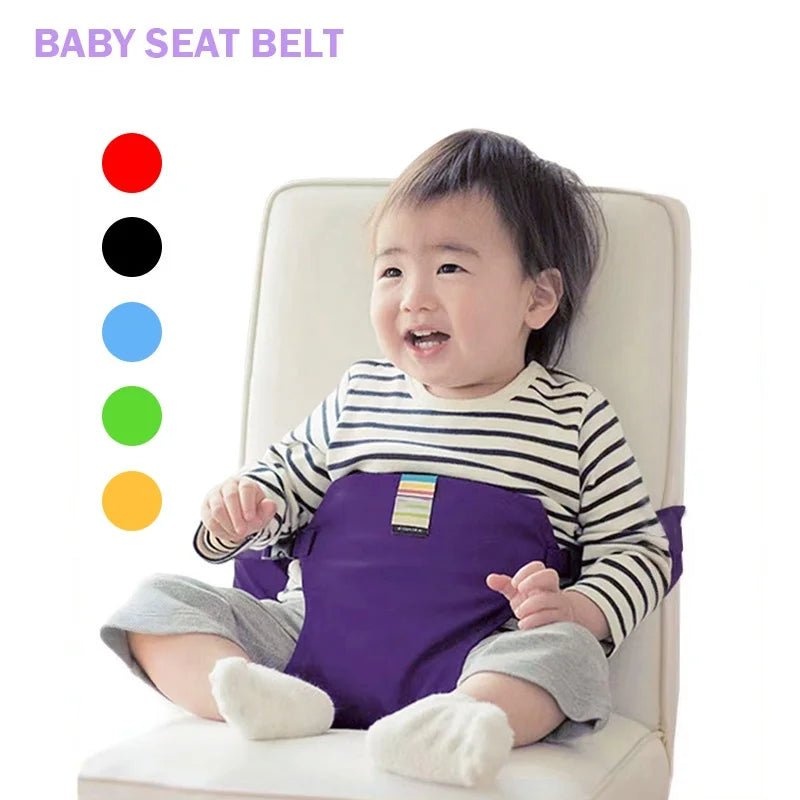
Ceinture de chaise pour bébé
Notre Ceinture de chaise pour bébé : La solution pratique et sécurisée pour les repas Notre Ceinture de Chaise pour Bébé est l’accessoire indispensable pour les parents soucieux de la sécurité et du confort de leur enfant lors des repas. Ce dispositif ingénieux offre une alternative pratique aux sièges enfants traditionnels, permettant une utilisation facile à la maison comme à l’extérieur. Sécurité et praticité : le duo gagnant pour les repas de bébé avec Notre Ceinture de chaise pour bébé Fini les inquiétudes liées aux mouvements imprévisibles de votre enfant pendant les repas ! La ceinture de chaise pour bébé assure une stabilité optimale, évitant les risques de chute tout en offrant une liberté de mouvement suffisante. Son fonctionnement simple et sa durabilité en font un investissement judicieux pour tous les parents. Une solution polyvalente pour tous les environnements Que ce soit à la maison, au restaurant ou chez des amis, Notre Ceinture de Chaise pour Bébé s’adapte à toutes les situations . Son design compact et léger permet de l’emporter partout, offrant une flexibilité inégalée par rapport aux sièges enfants traditionnels. Plus besoin de s’encombrer d’équipements volumineux lors de vos déplacements ! Notre Ceinture de chaise pour bébé : l’allié des parents modernes Dans notre monde en constante évolution, les parents cherchent des solutions pratiques et efficaces pour faciliter leur quotidien. Notre ceinture de chaise pour bébé répond parfaitement à ce besoin, en alliant sécurité, confort et facilité d’utilisation. Elle s’impose comme un must have pour les jeunes parents et les futurs parents. Favoriser l’autonomie de bébé e n toute sécurité L’utilisation de Notre Ceinture de Chaise pour Bébé contribue au développement de l’autonomie de l’enfant lors des repas . Elle permet à votre petit de s’asseoir à table comme un grand, tout en bénéficiant de la sécurité nécessaire . Cette approche favorise une expérience positive autour des repas et encourage les bonnes habitudes alimentaires dès le plus jeune âge. « Installez votre bébé en moins de 10 secondes, où que vous soyez ! » Grâce à son système de fixation rapide et intuitif , Notre Ceinture de Chaise pour Bébé se met en place en un clin d’œil. Plus besoin de perdre du temps avec des installations complexes ou encombrantes. En quelques gestes simples, votre enfant est confortablement et sûrement installé, prêt à partager un moment de convivialité en famille. « Dites adieu au stress des repas avec 99% de sécurité garantie » Notre Ceinture de Chaise pour Bébé offre un niveau de sécurité optimal , permettant aux parents de profiter sereinement des repas en famille. Son système de fixation robuste et ses matériaux de haute qualité assurent une stabilité à toute épreuve, même avec les bébés les plus remuants. Retrouvez la tranquillité d’esprit et concentrez vous sur les moments précieux partagés avec votre enfant. « Gagnez 30 minutes par jour grâce à sa facilité de nettoyage » Fini les longues séances de nettoyage après chaque repas ! Notre Ceinture de Chaise pour Bébé est conçue avec des matériaux faciles à nettoyer, résistants aux taches et aux odeurs. Un simple coup d’éponge suffit pour la maintenir propre et hygiénique. Gagnez un temps précieux dans votre routine quotidienne et consacrez le à des moments de qualité avec votre enfant. Un investissement durable pour le confort de toute la famille En optant pour Notre Ceinture de Chaise pour Bébé, vous faites le choix d’un produit durable et polyvalent. Sa conception robuste lui permet de résister à l’usage quotidien et de suivre la croissance de votre enfant. De plus, sa facilité d’utilisation en fait un accessoire apprécié de tous les membres de la famille, y compris les grands-parents ou les baby-sitters occasionnels. Une solution écologique et économique En choisissant la ceinture de chaise pour bébé, vous optez pour une alternative écologique aux sièges enfants traditionnels. Son faible encombrement et sa durabilité contribuent à réduire l’impact environnemental lié à la production et au transport de produits de puériculture volumineux. De plus, son excellent rapport qualité prix en fait un investissement judicieux pour les parents soucieux de leur budget. En conclusion, la ceinture de chaise pour bébé s’impose comme la solution idéale pour les parents modernes en quête de praticité, de sécurité et de flexibilité. Son utilisation simple, sa polyvalence et sa durabilité en font un accessoire indispensable pour accompagner sereinement les repas de votre enfant, à la maison comme à l’extérieur. N’attendez plus pour découvrir les nombreux avantages de cet accessoire innovant et offrez à votre famille des moments de repas sereins et conviviaux. 100% SATISFAIT OU REMBOURSÉ Tous nos produits sont automatiquement garantis 100% satisfait ou remboursé pendant 30 jours. SUPPORT FRANÇAIS 7/7J Une question ? Notre service client français vous répond sous 24h et cela 7 jours sur 7. Cliquez sur le bouton "Ajouter au panier" maintenant pour profiter de l’offre !
Brand: Univers-bebe-maman
Category: Baby & Toddler > Baby Safety > Baby Safety Harnesses & Leashes